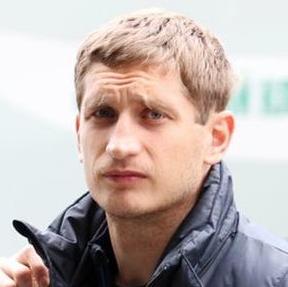
Age: 27